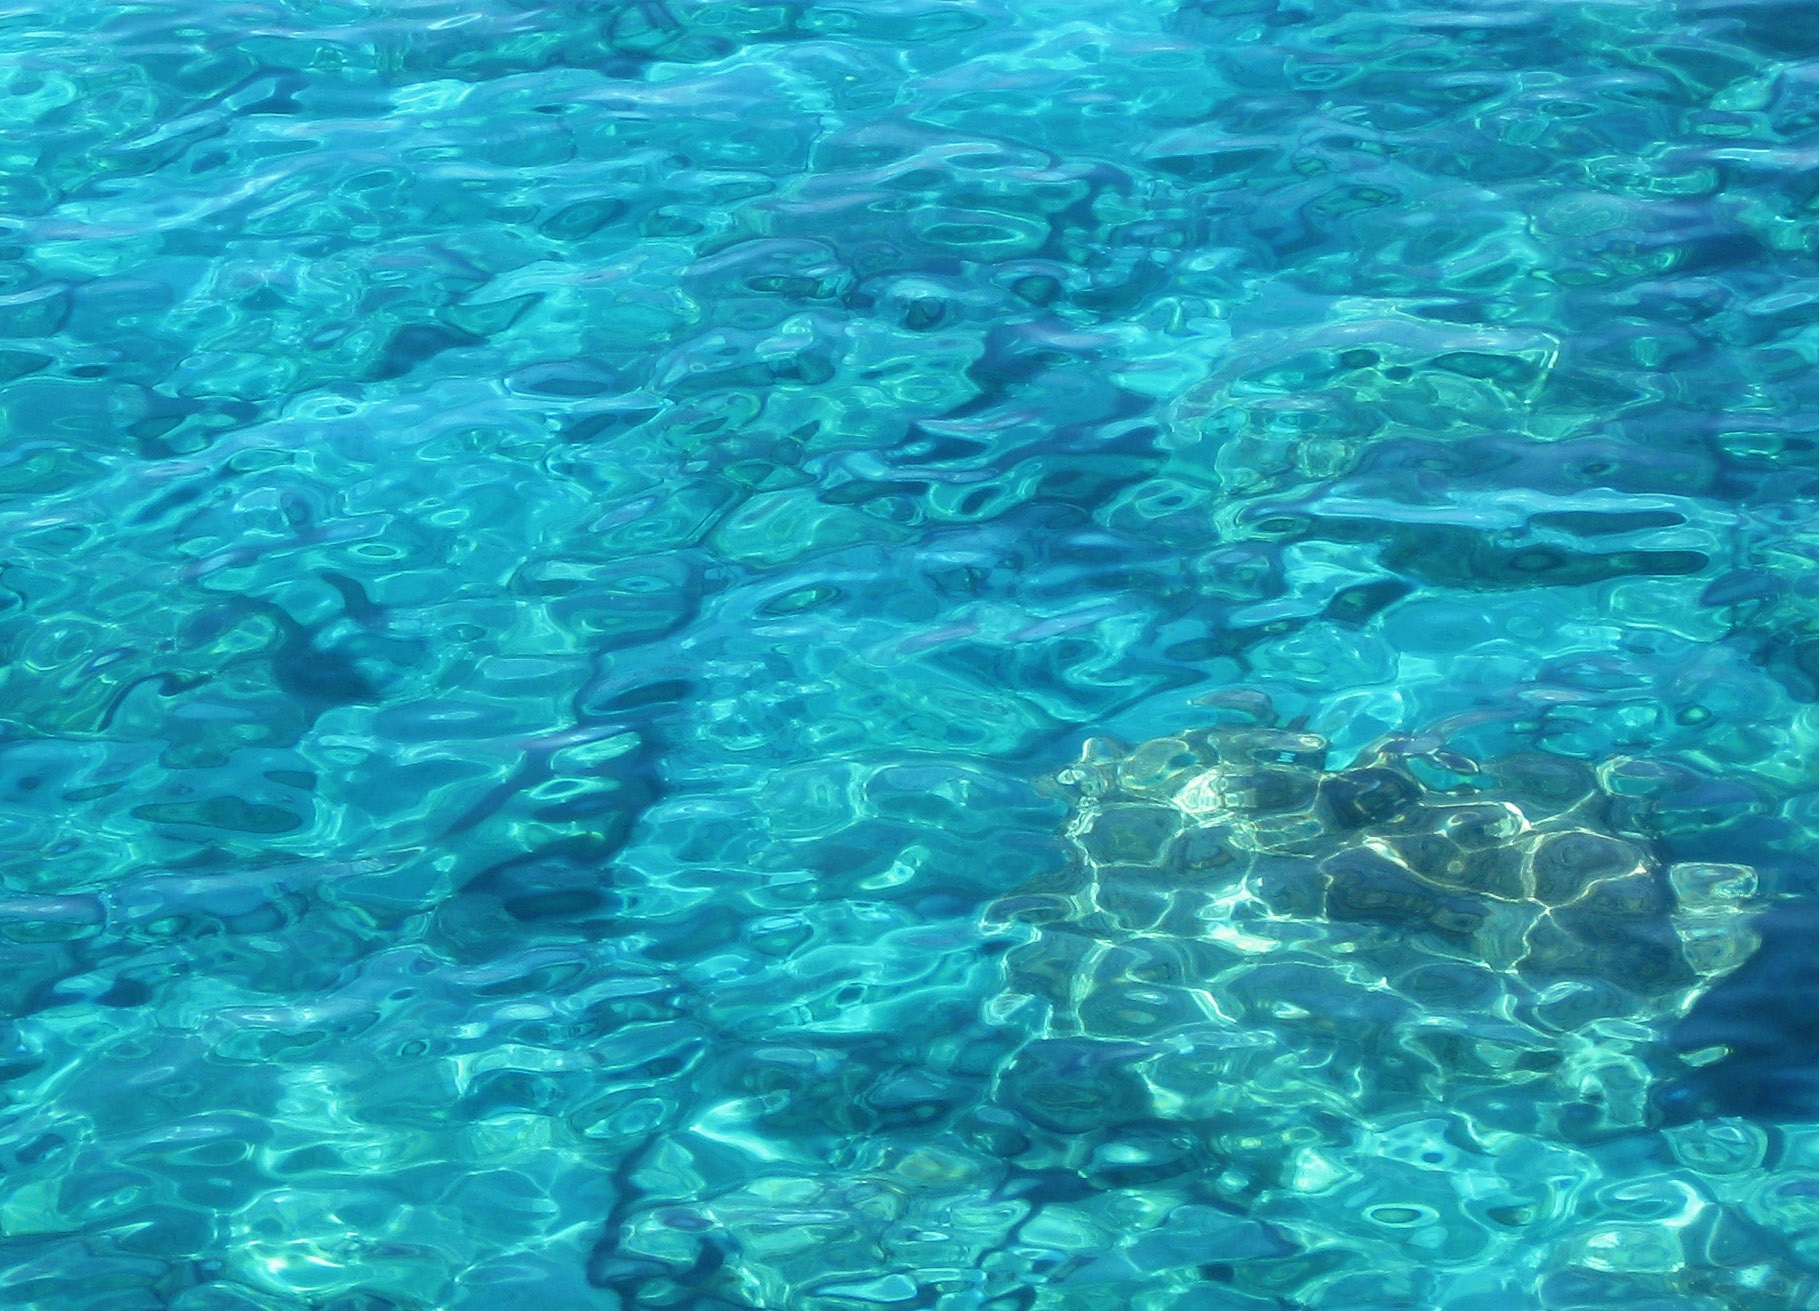
sea, ocean, underwater, biology, fish, coral, coral reef, reef, marine biology, coral reef fish